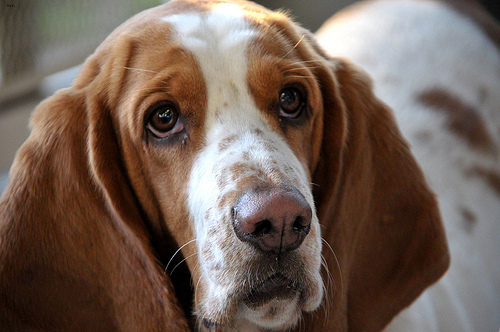
Animal: dog
Breed: basset hound